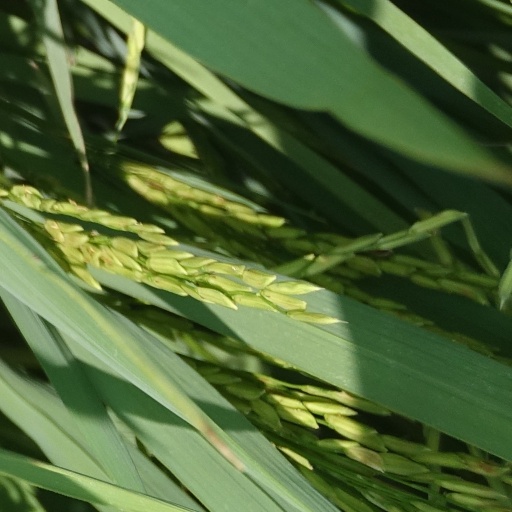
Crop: rice